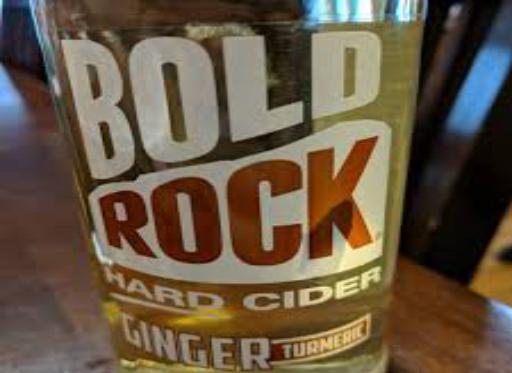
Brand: Bold Rock Hard Cider
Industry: Food